University of Amikom Yogyakarta

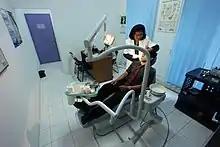
Dental Clinic

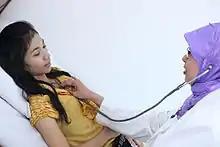
Physician Health Services

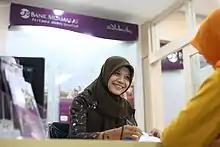
Muamalat Bank Services

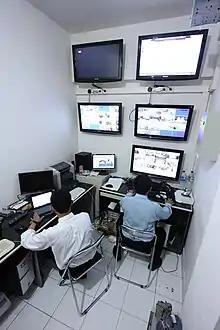
CCTV Room 01

In 2010 Unit V was constructed for the library, classroom theory, and business incubator space. In 2012 Amikom Student Center was built to provide space for student activities, secretarial student organisations, meeting rooms, a special meeting of student activities and space for Pembina Foundation. In 2013 Unit VI was built to house International class lectures, faculty room, research institutes, Quality Assurance, Office of International Affairs, Film Animation production rooms, and theatres. This building has been equipped with a basement, 2 floors and an elevator.